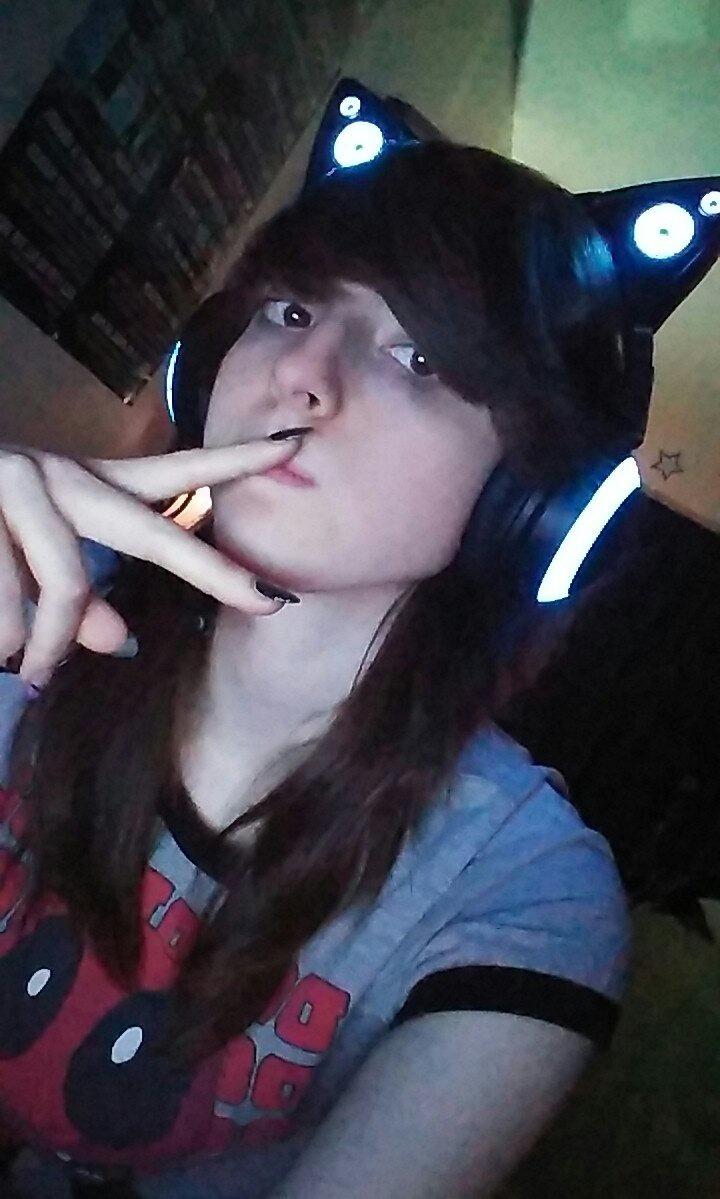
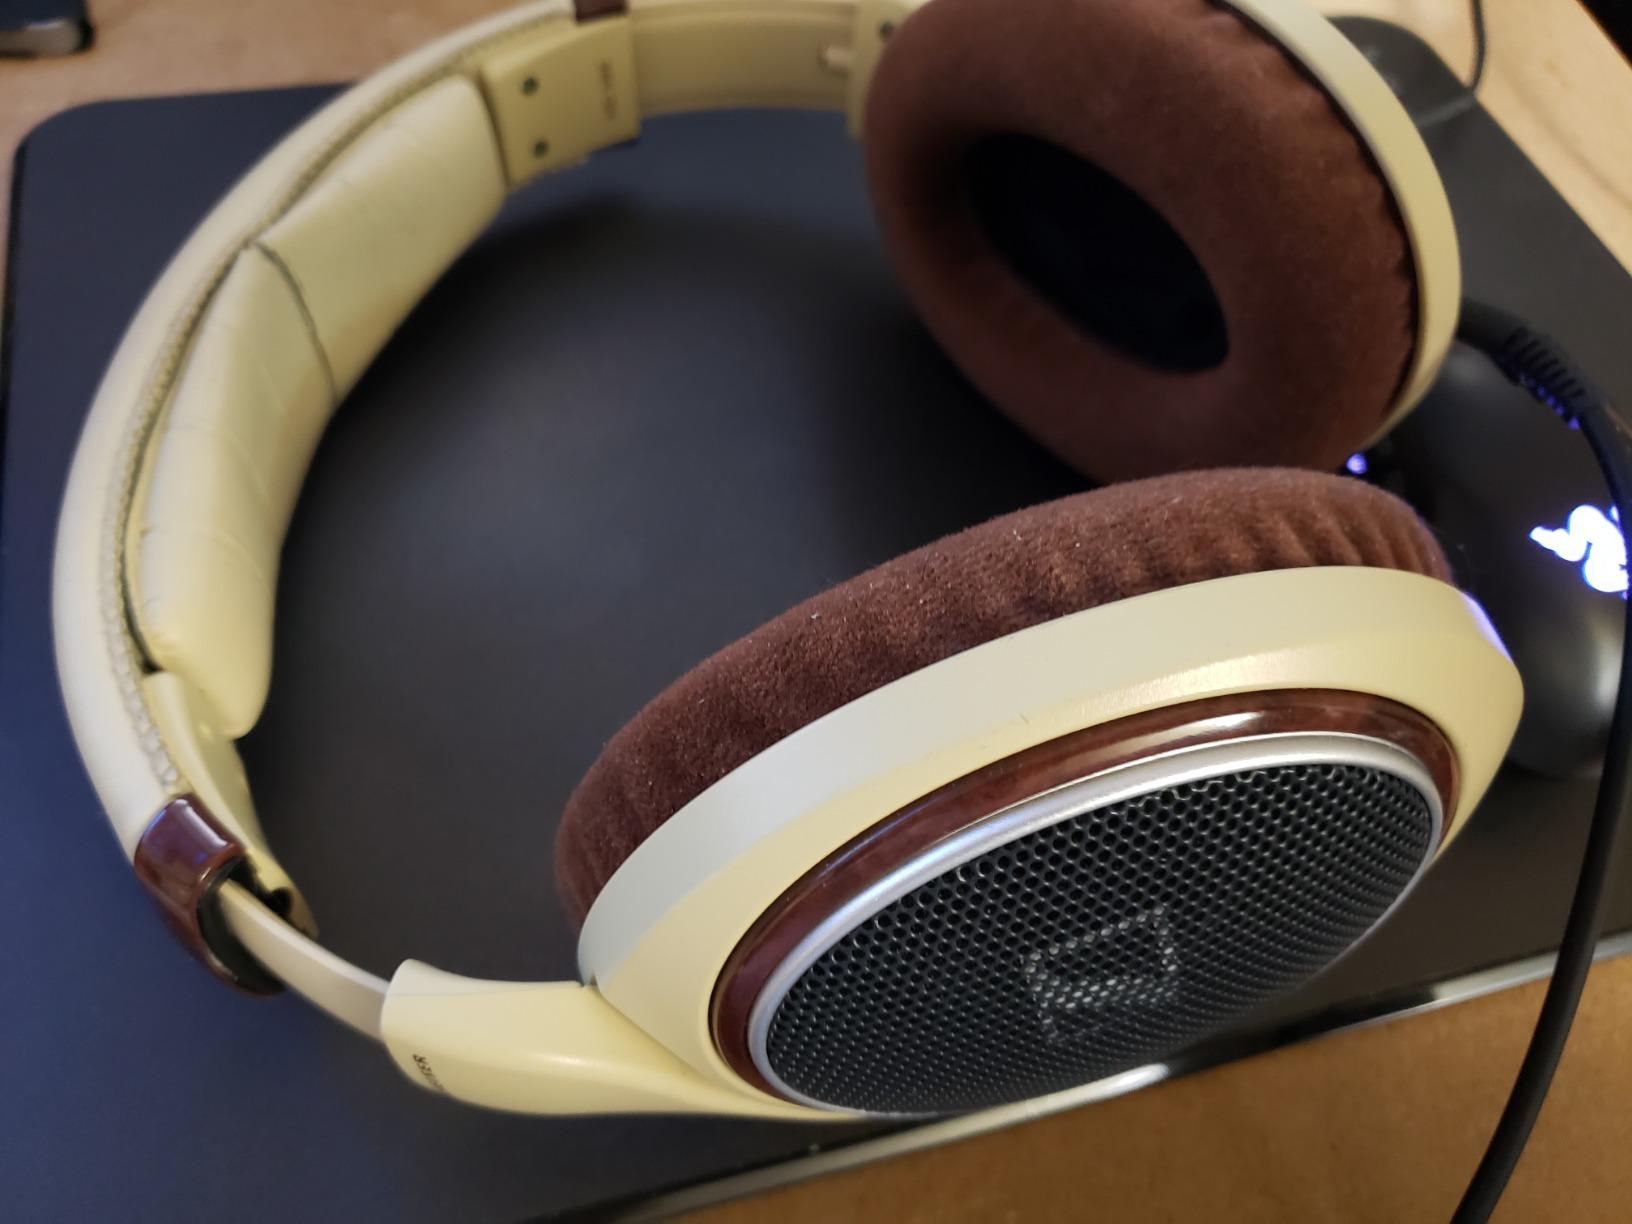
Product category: headphones
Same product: no